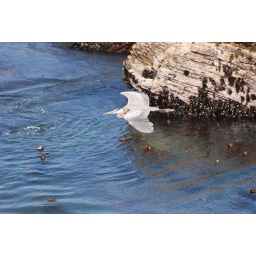
Montana de Oro_Great blue heron flying over the rocky shore